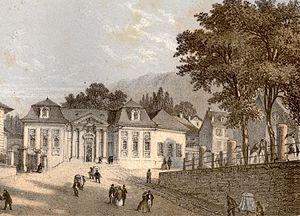
L'histoire d'Aix-les-Bains est directement liée au lac du Bourget et surtout à ses sources chaudes qui en firent une station thermale des plus réputées au monde. L'analyse historique de la ville d'Aix-les-Bains doit être rapprochée de l'Histoire de la Savoie, si l'on veut mieux comprendre son évolution et ses influences culturelles.